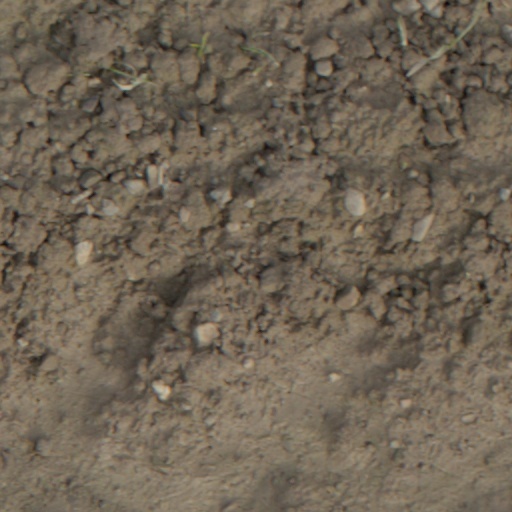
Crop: wheat